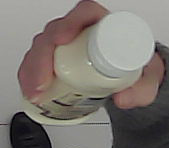
Product: heinz_mayo